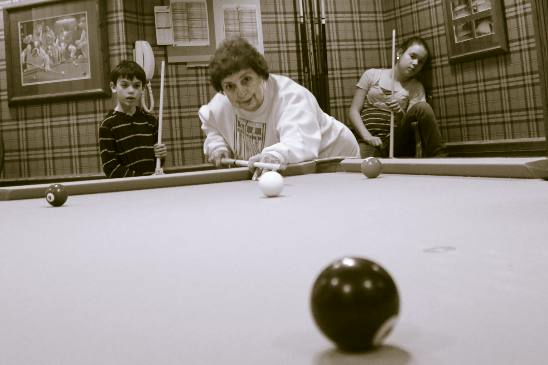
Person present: No